Ma Po Mei

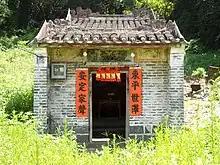
Leung Ancestral Hall in Ma Po Mei.

Ma Po Mei is a village in Lam Tsuen, Tai Po District, Hong Kong.